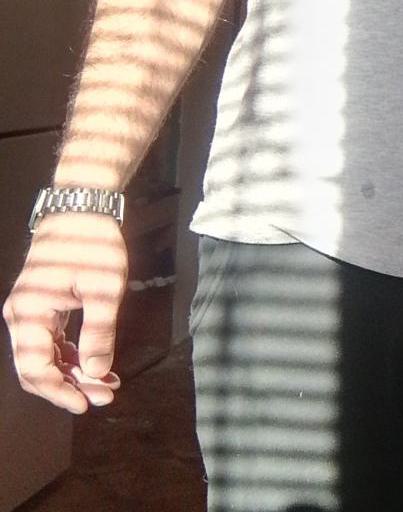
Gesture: no_gesture